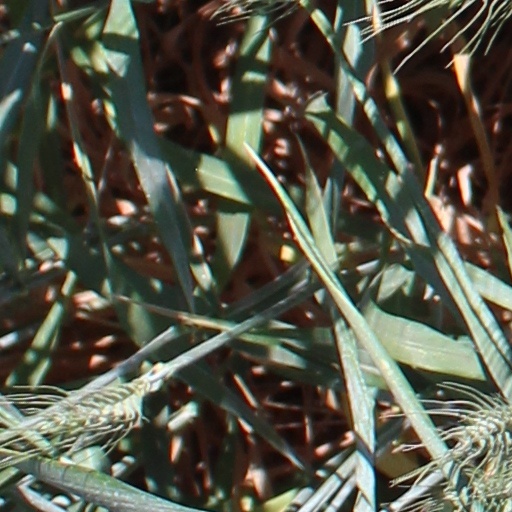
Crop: wheat